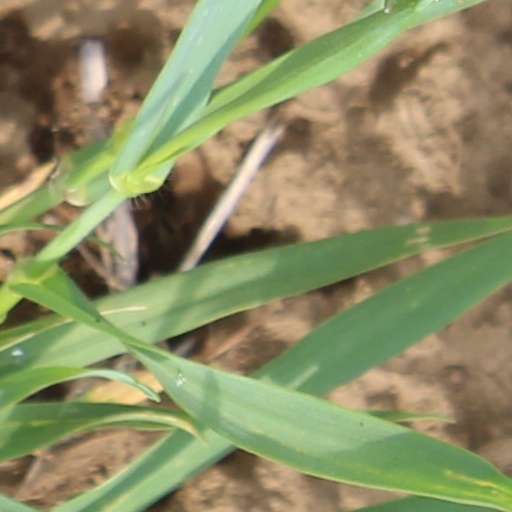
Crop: wheat